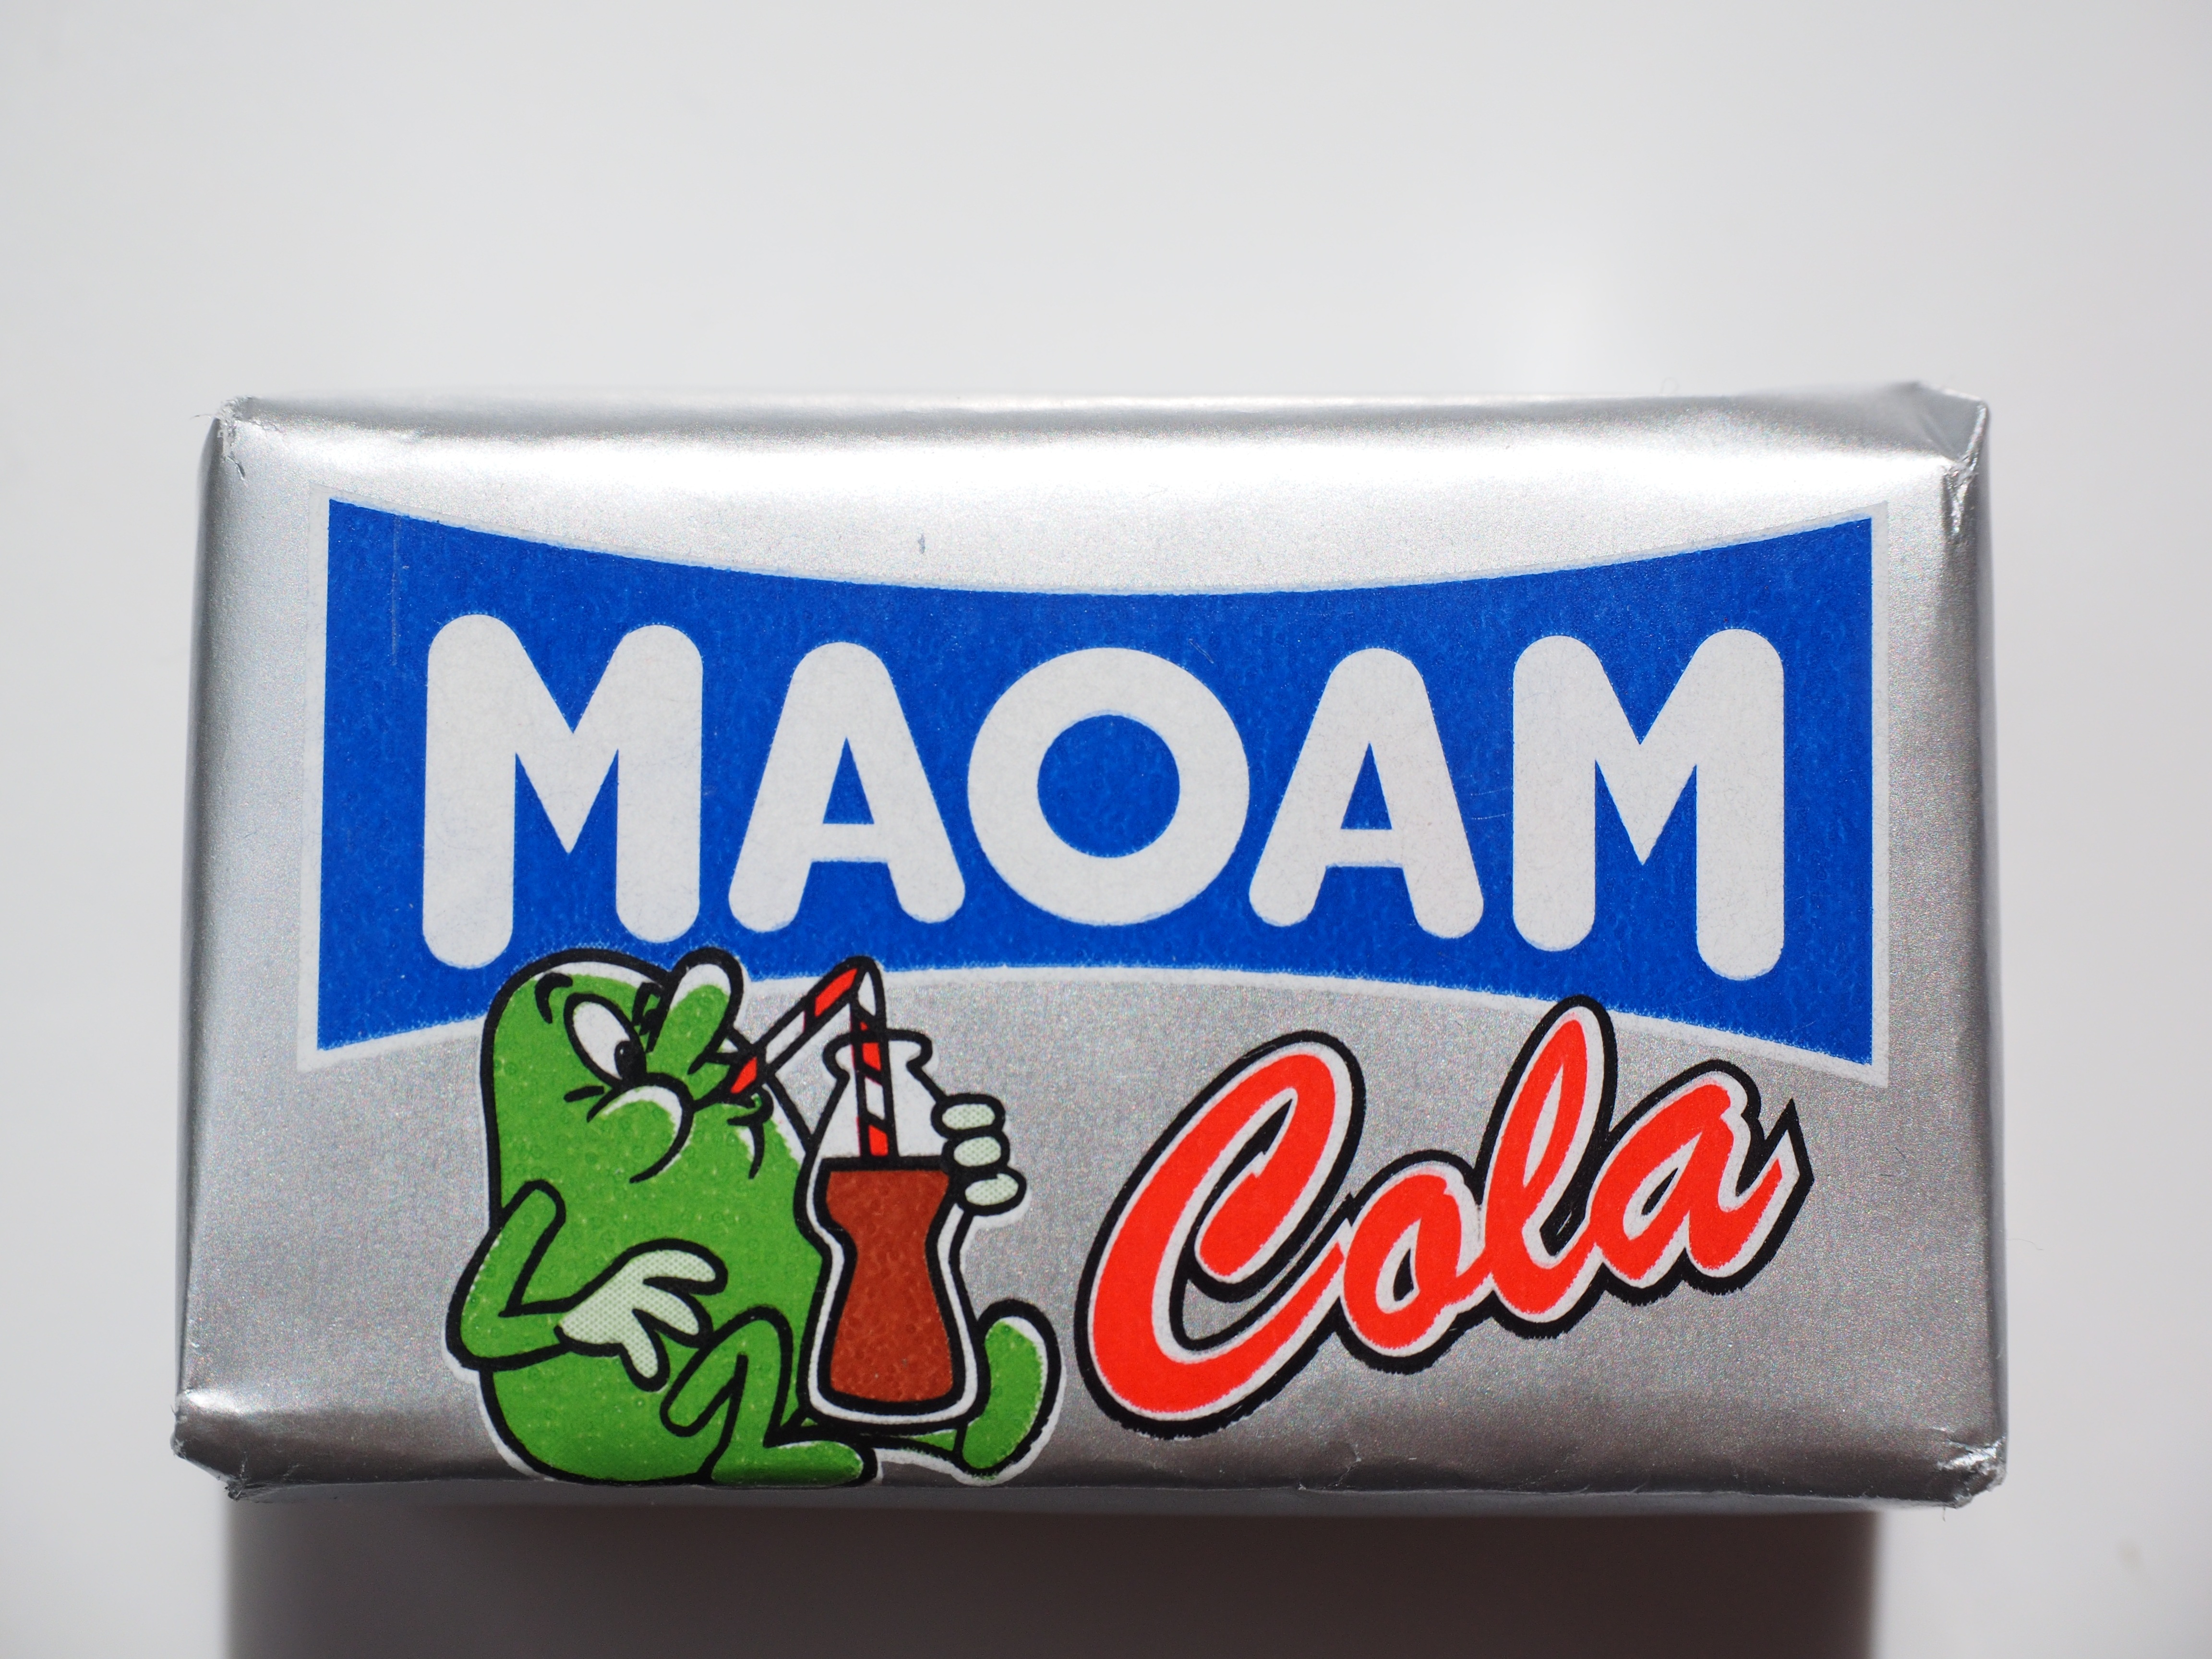
sweet, food, color, colorful, label, brand, calories, sugar, cola, sweetness, treat, confectionery, nibble, hand made sweets, unhealthy, dental caries, suck, maoam, sucking candies, chewy candy, hardly leaving, fellatio, maomix, maoam maomix, maoam cola